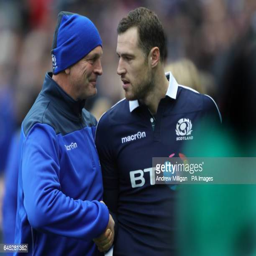
athlete shakes hands with athlete at full time after the match